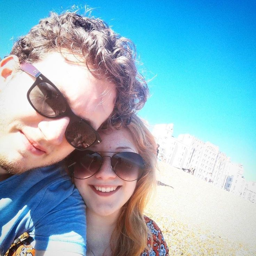
we picked a good week for a holiday !